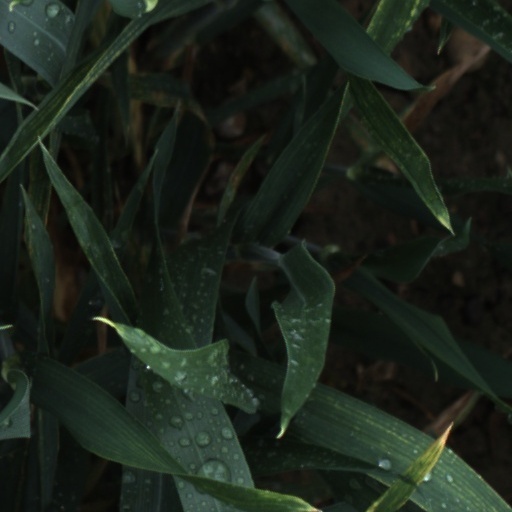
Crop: wheat